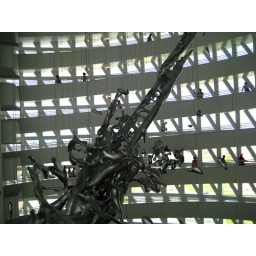
People walking around the tower